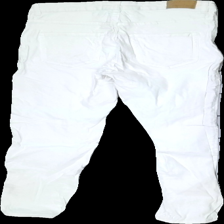
View: back
Type: Trousers
Category: Ladies
Brand: Gina Tricot
Colors: White
Material: 100% Cotton
Cut: Tight
Size: L
Stains: Minor
Price range: <50
Recommended usage: Recycle
Description: damaged elastane